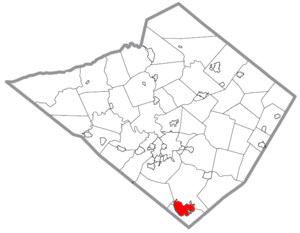
New Morgan est un borough situé au sud du comté de Berks, en Pennsylvanie, aux États-Unis. En 2010, il comptait une population de 71 habitants.